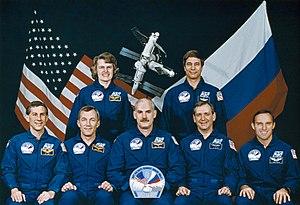
STS-79 est la 17ᵉ mission de la navette spatiale Atlantis et la sixième du programme russo-américain Shuttle-Mir.